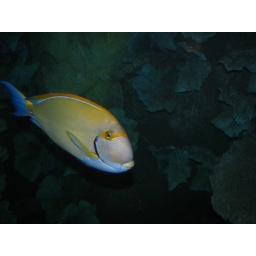
A colorful fish at the Aquarium of Moody Gardens in Galveston, Tx.